Maurice Duplessis

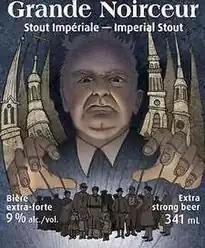
The "Grande Noirceur" beer label

By the end of 1958, in the middle of his fourth term, Duplessis's health started to deteriorate significantly and he struggled to keep on with the prior habits of his premiership. Doctors warned him that he was overstretching himself and needed some rest, but "Le Chef" went on with his duties. Sometime before September 2, 1959, Duplessis accepted an invitation from Quebec Iron, a subsidiary of the Iron Ore Company of Canada, to travel to Schefferville to see its mines. The flight to Sept-Îles and then the mining town was uneventful, but at about lunch time on September 3, while staying in the company's guesthouse, Duplessis suffered a bleeding stroke, which paralyzed his right leg and arm and sent him into a barely conscious state; three more strokes occurred by September 4. After balancing on the verge of life for two more days, Duplessis died on September 7 at 12:01 AM EDT.